18th Niue Assembly

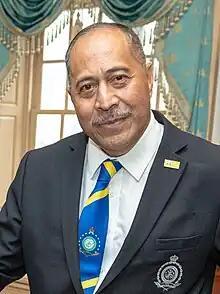
Dalton Tagelagi, Premier of the 18th Niue Assembly, pictured in 2023

The 18th Niue Assembly is the current term of the Niue Assembly. Its composition was determined by the general election on 29 April 2023.